2022 Algoma District municipal elections

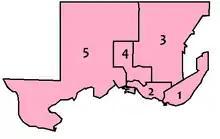
Map of Sault Ste. Marie's five wards

Incumbent mayor Ron Eady did not run for re-election. Deputy mayor Melanie Pilon was elected as mayor by acclamation.